Plymouth Citybus

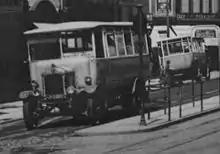
Two of the Corporation's first buses at the Theatre terminus in the early 1920s

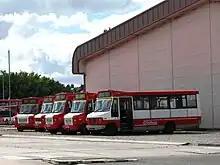
Plaxton Beaver 1-bodied Mercedes-Benz 709s parked outside the depot at Milehouse

In 1892, Plymouth Corporation purchased the horse-powered tramways of the Plymouth Tramway Company and placed them in the care of a new Tramways Department. The network was expanded and the horses were replaced by new electric tramcars between 1899 and 1906. Following the union of the Three Towns of Plymouth, Devonport and Stonehouse in October 1914, the Plymouth Tramways Department took control of the tramways in these places too. The Devonport and District Tramways was sold to the Corporation in 1914 (although the tracks of the two networks were not connected until October 1915) but the Plymouth, Stonehouse and Devonport Tramways, which dated back to 1872, remained an independent company until 1922 when it too was sold to the Corporation. The various depots of the old companies were slowly closed and the equipment and rolling stock concentrated at the old Devonport and District depot at Milehouse. Some new tramcars were constructed at the depot, and many more were completely stripped down and rebuilt. In 1923 new administrative offices were built there; that year saw the tram network at its greatest extent.